Surrey, British Columbia

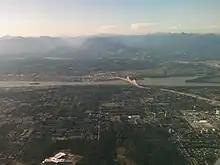
Partial view of Surrey from a plane

The city is characterized by low population density urban sprawl, typical of North American cities, which includes areas of residential housing, light industry and commercial centres and is prone to strip development and malls. Approximately or 27 percent of the land area is designated as part of the Agricultural Land Reserve and can only be used for farming. The city is mostly hills and flatland, with most of the flatland in Tynehead, Hazelmere, the south of Cloverdale, and Colebrook.